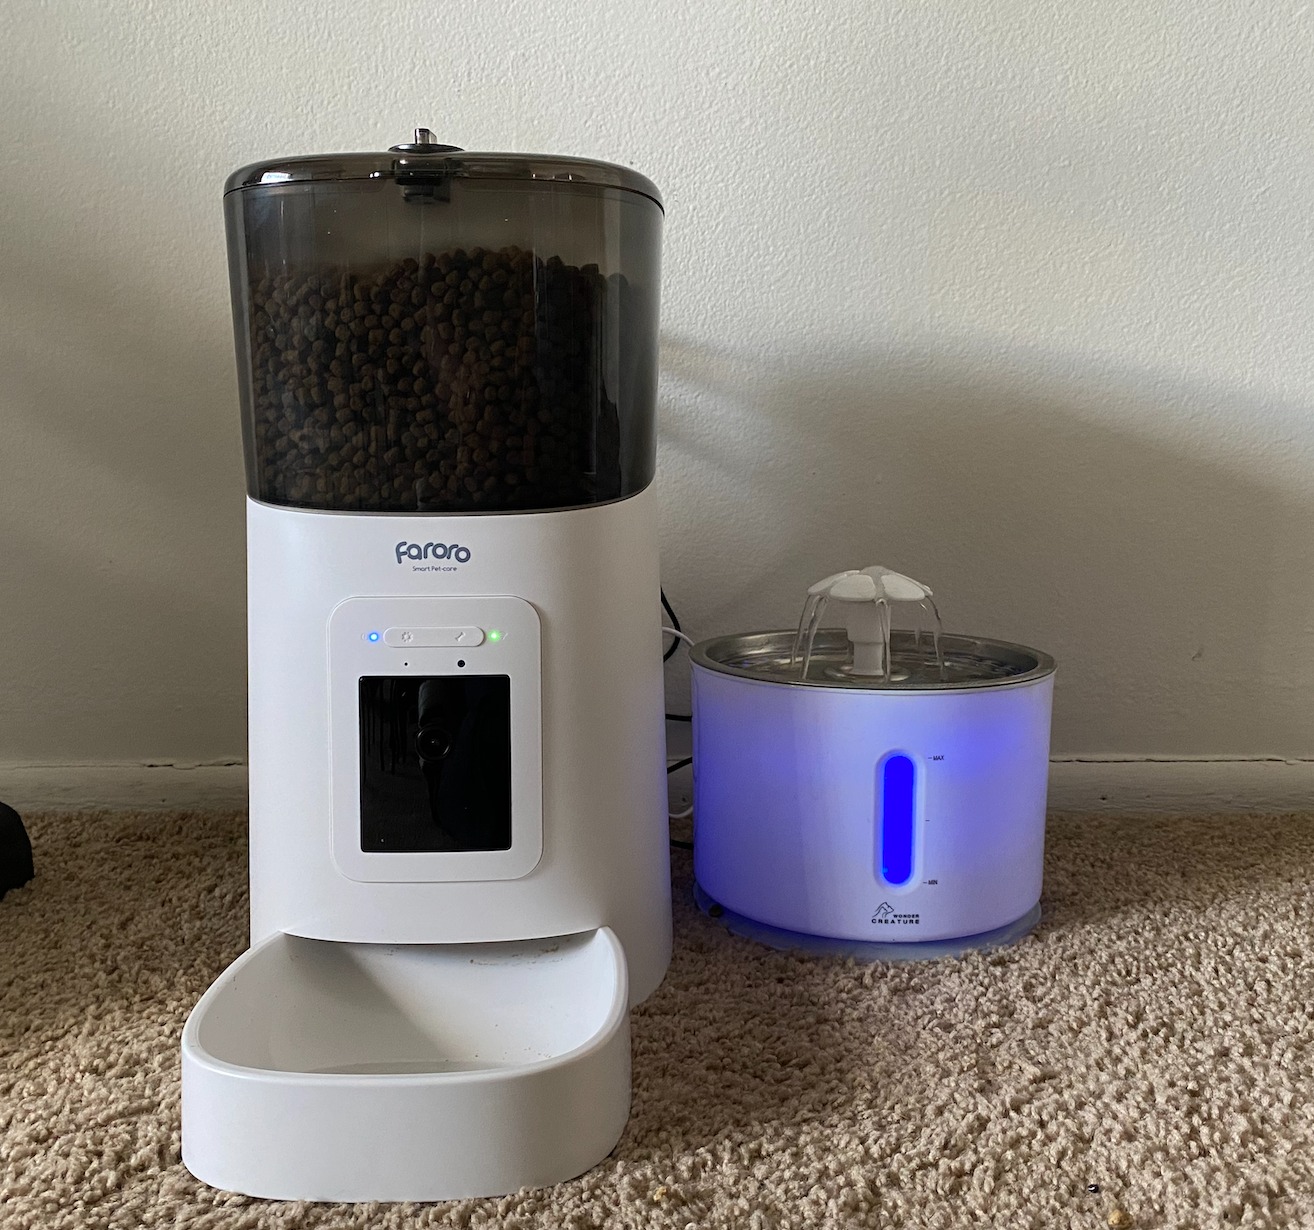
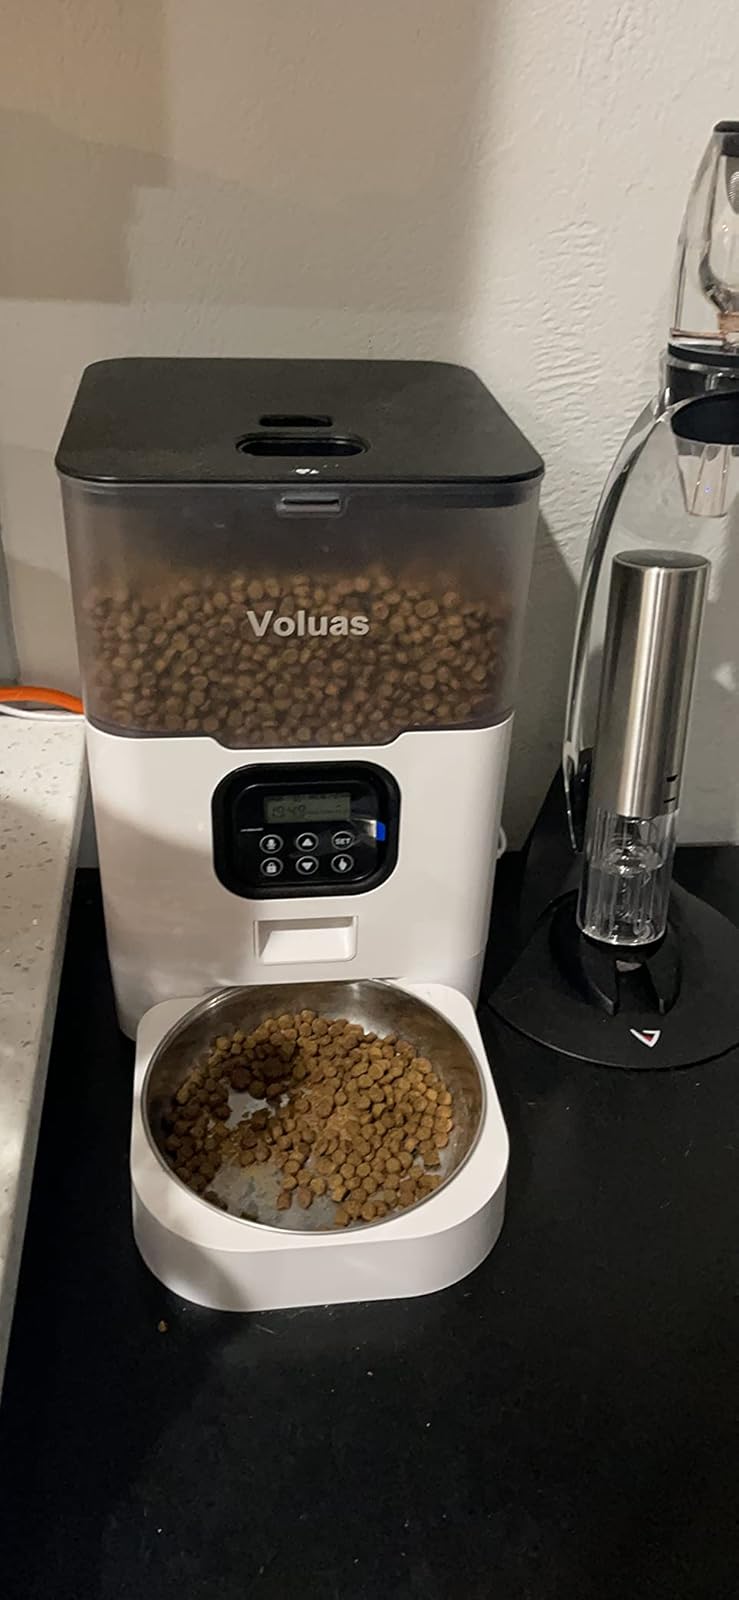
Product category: items_feeder
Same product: no